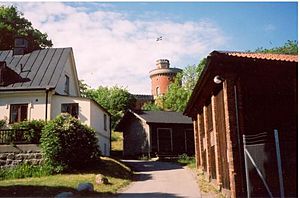
Kastellholmen / Billedgalleri
Kastellholmen er en ø i Saltsjön i det centrale Stockholm og er en del af bydelen Skeppsholmen, og har broforbindelse med Skeppsholmen via Kastellholmsbron. Øen har et areal på 3,1 hektar og der er nogle boliger, magasinsbygninger, en skridskopavillonen samt Kastellet fra 1848.